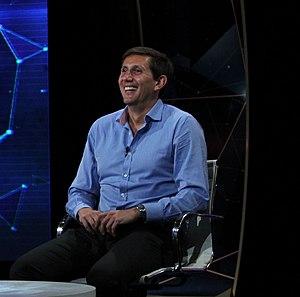
Juan Pablo Varsky est né le 27 octobre 1970 à Buenos Aires, Argentine. Est un journaliste sportif bien connu en Amérique latine spécialement dans son pays natal. Actuellement, il travaille dans un journal appelé La Nación dans lequel il a une section et aussi dans son propre site Web canchallena